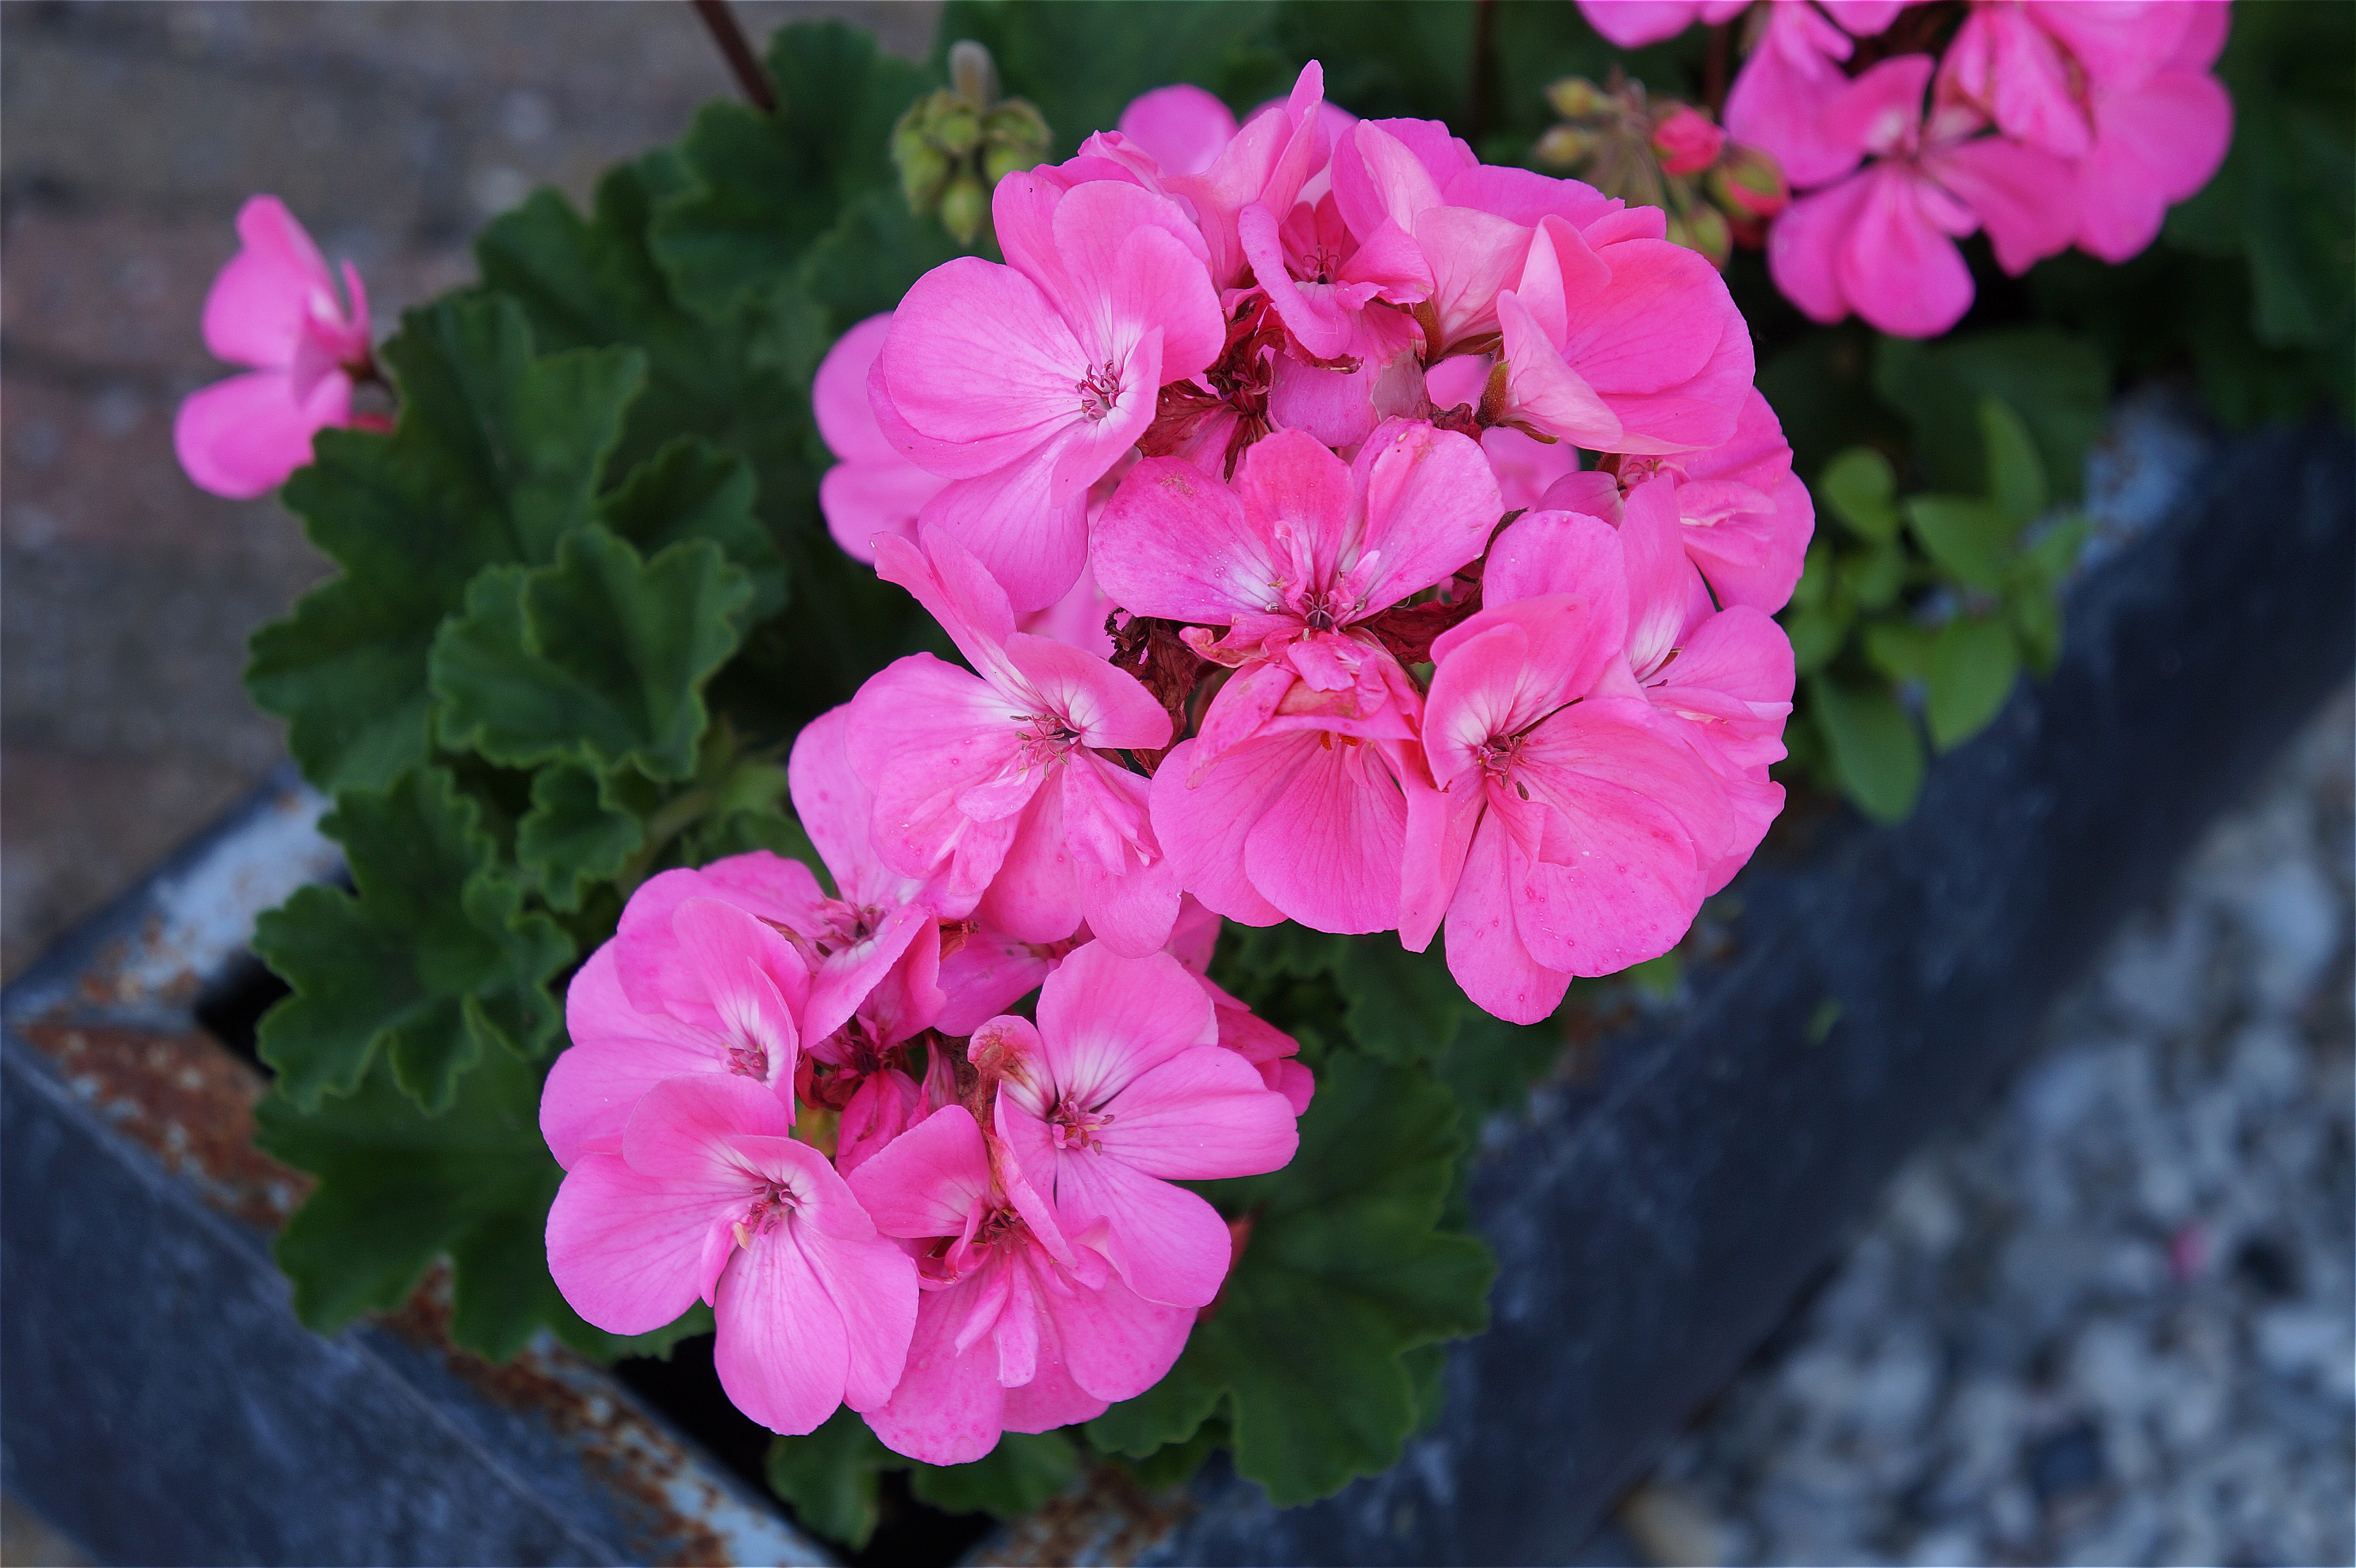
blossom, plant, flower, petal, spring, botany, garden, pink, flora, geranium, shrub, flowering plant, busy lizzie, annual plant, land plant, geraniales